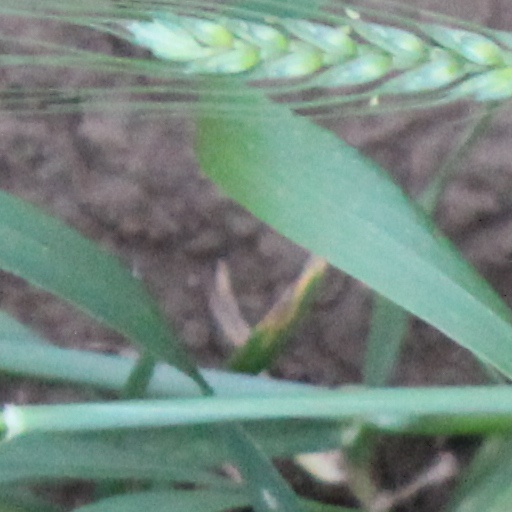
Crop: wheat